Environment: real
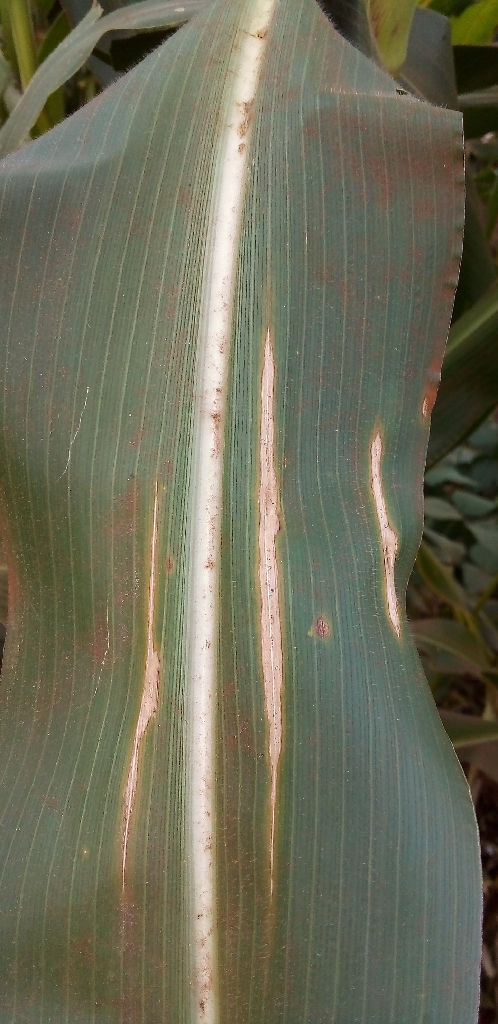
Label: northern_corn_leaf_blight